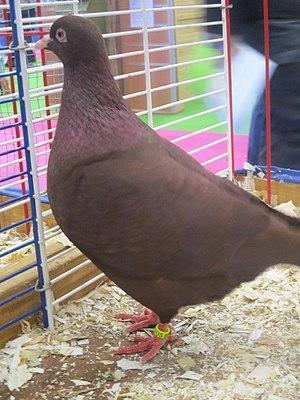
Pigeon carneau rouge au salon de l'agriculture de février 2018.